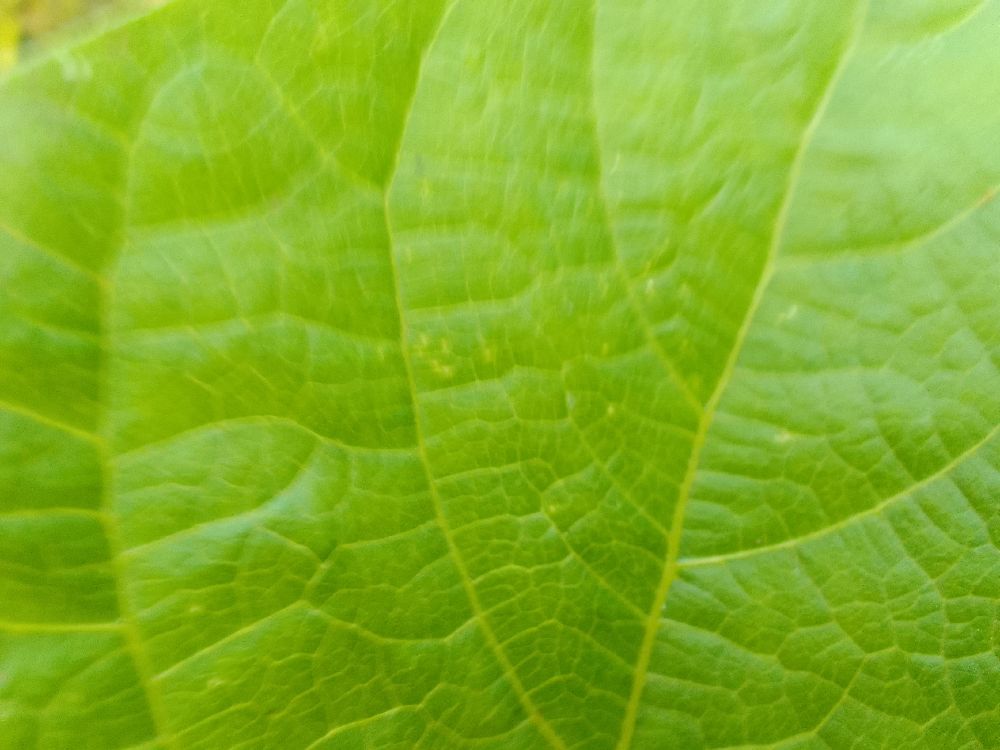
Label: healthy